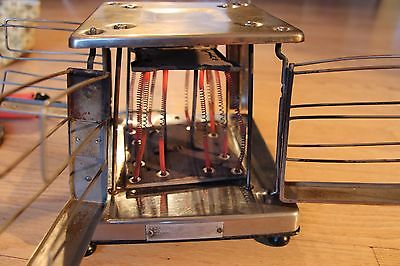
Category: toaster